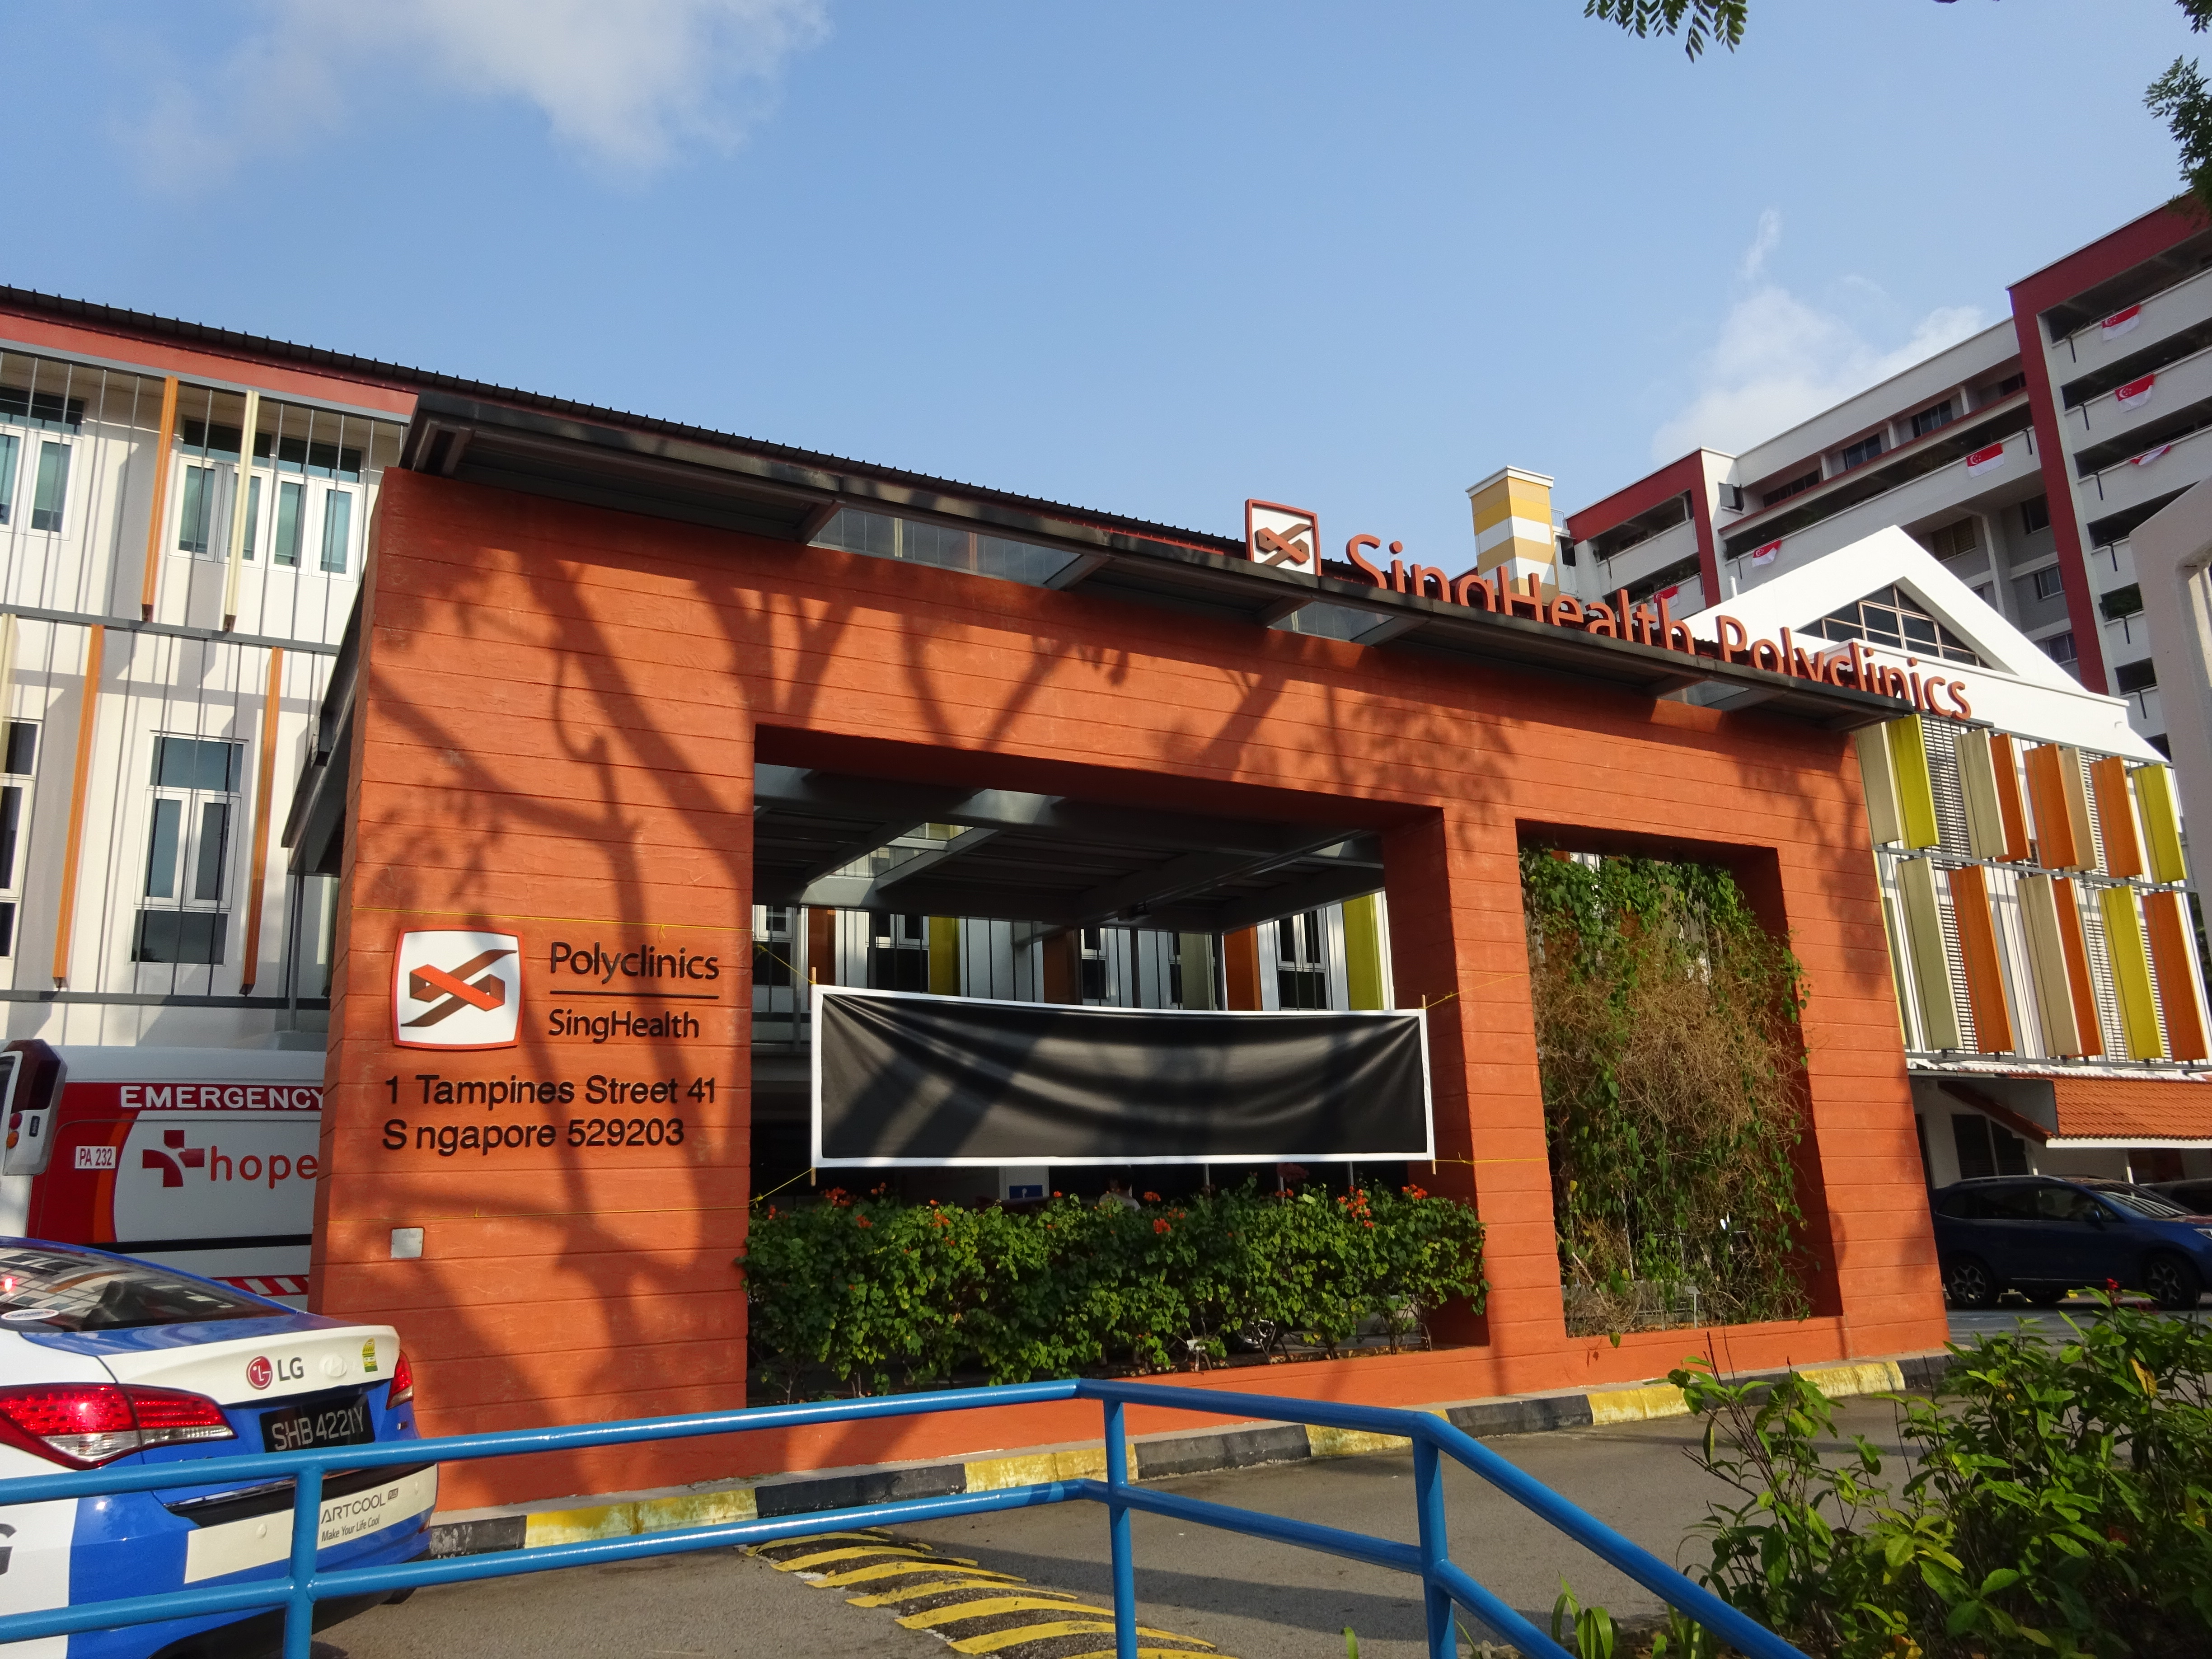
buildings, life, living, city, street, sky, building, window, property, plant, shade, neighbourhood, public space, urban design, residential area, leisure, real estate, facade, wood, roof, human settlement, commercial building, mixed use, apartment, cloud, home, condominium, room, brick, transport, downtown, landscape